Trams in Asia

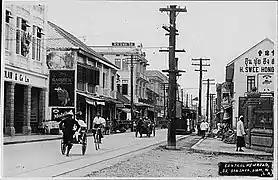
Charoen Krung Road c. 1910s - 1920s. A tram with its tracks is visible.

The Bangkok tramway system was a transport system in Bangkok. Its first-generation tram network first operated as a horse tram system in 1892, and was eventually converted to electric trams in 1893. It serviced Bangkok with 53.5 km of track and operated as 11 tram lines with 206 trams. The tramway service was discontinued in 1968.